Sir Carl Meyer, 1st Baronet

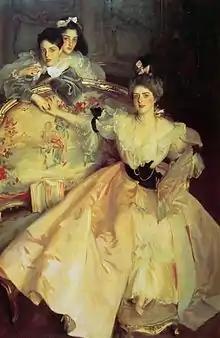
Mrs. Carl Meyer and her Children, John Singer Sargent, 1896

Meyer was born in the Free and Hanseatic City of Hamburg, in a Jewish family, the second son of Siegmund Meyer and Elise Rosa, née Hahn, daughter of Reuben Hahn. He became a naturalised British subject in 1877. In 1883 he married Adèle Levis, daughter of Julius Levis of Hampstead by which he had a son Frank Cecil Meyer and a daughter.